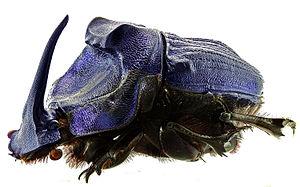
Coprophanaeus lancifer L. vue de profil
Renaud Paulian, né le 28 mai 1913 à Neuilly-sur-Seine et décédé le 16 août 2003 à Bordeaux, est un naturaliste français. Il fut selon l'entomologiste Henri-Pierre Aberlenc « sans aucun doute l’un des plus grands entomologistes du XXᵉ siècle ».